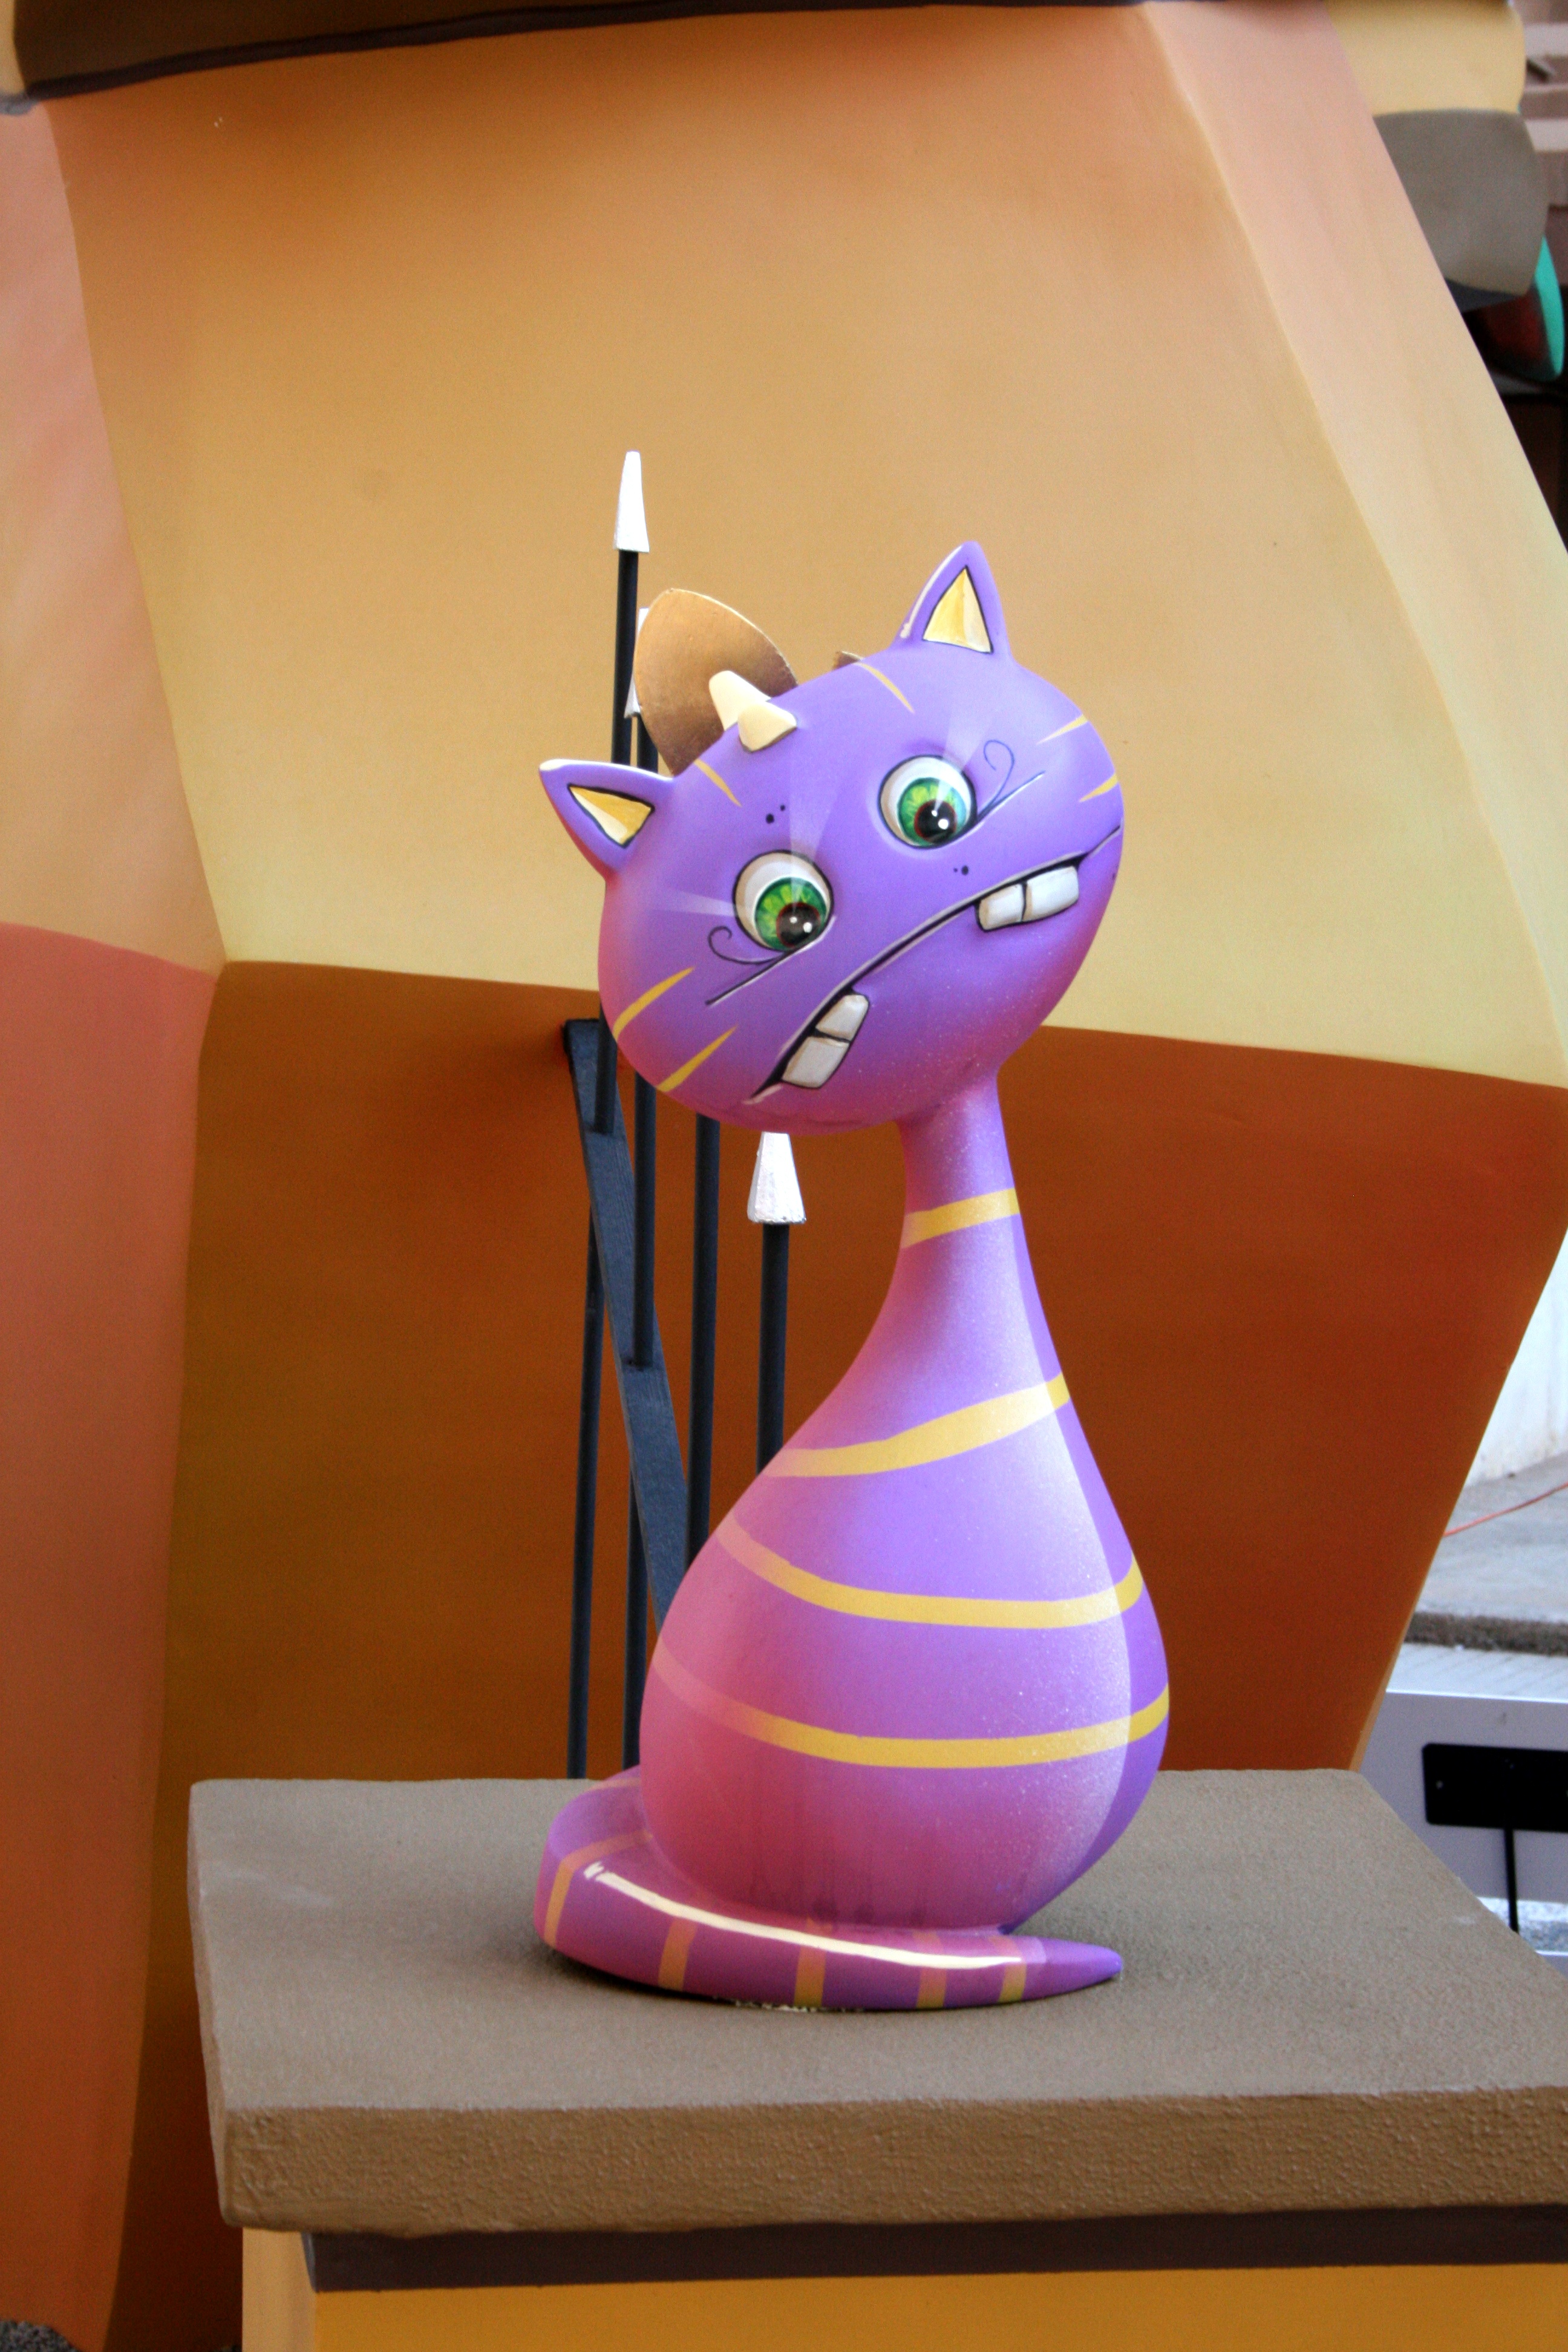
cat, pink, toy, sculpture, art, spain, culture, fails, valencia, tradition, ninot, fallas monument, benicarl